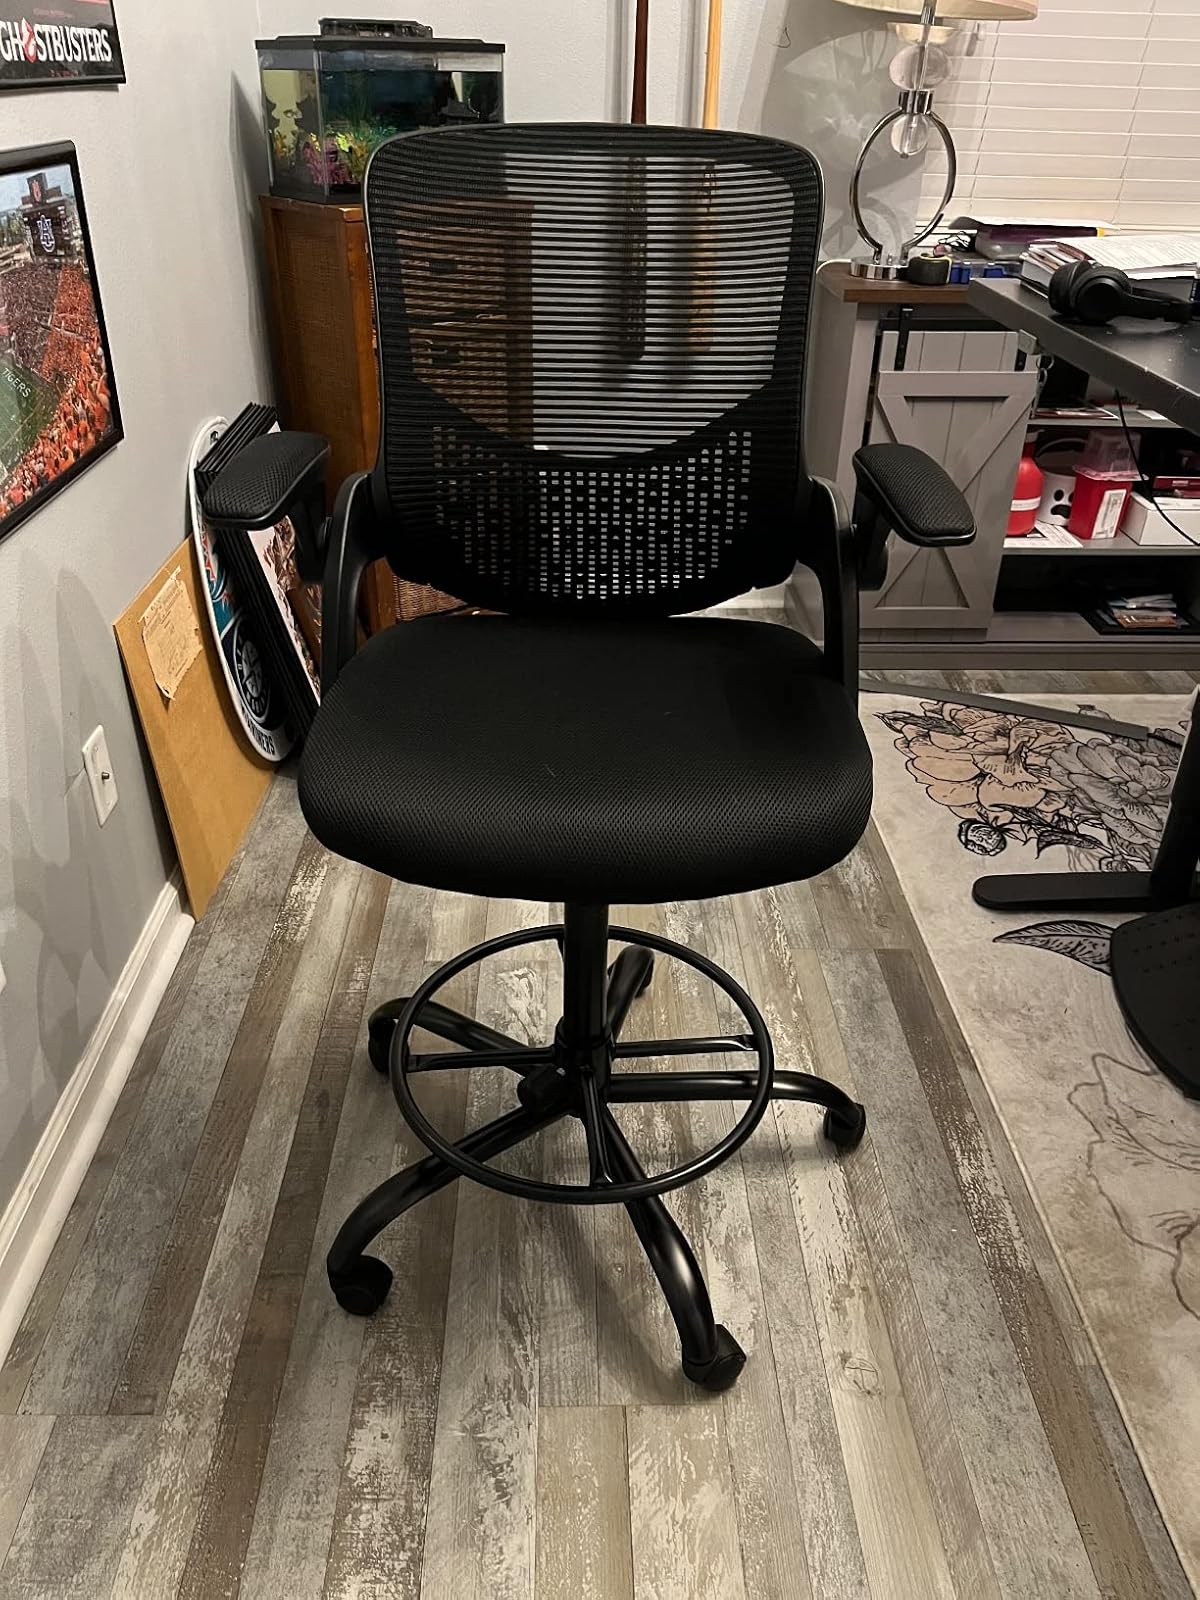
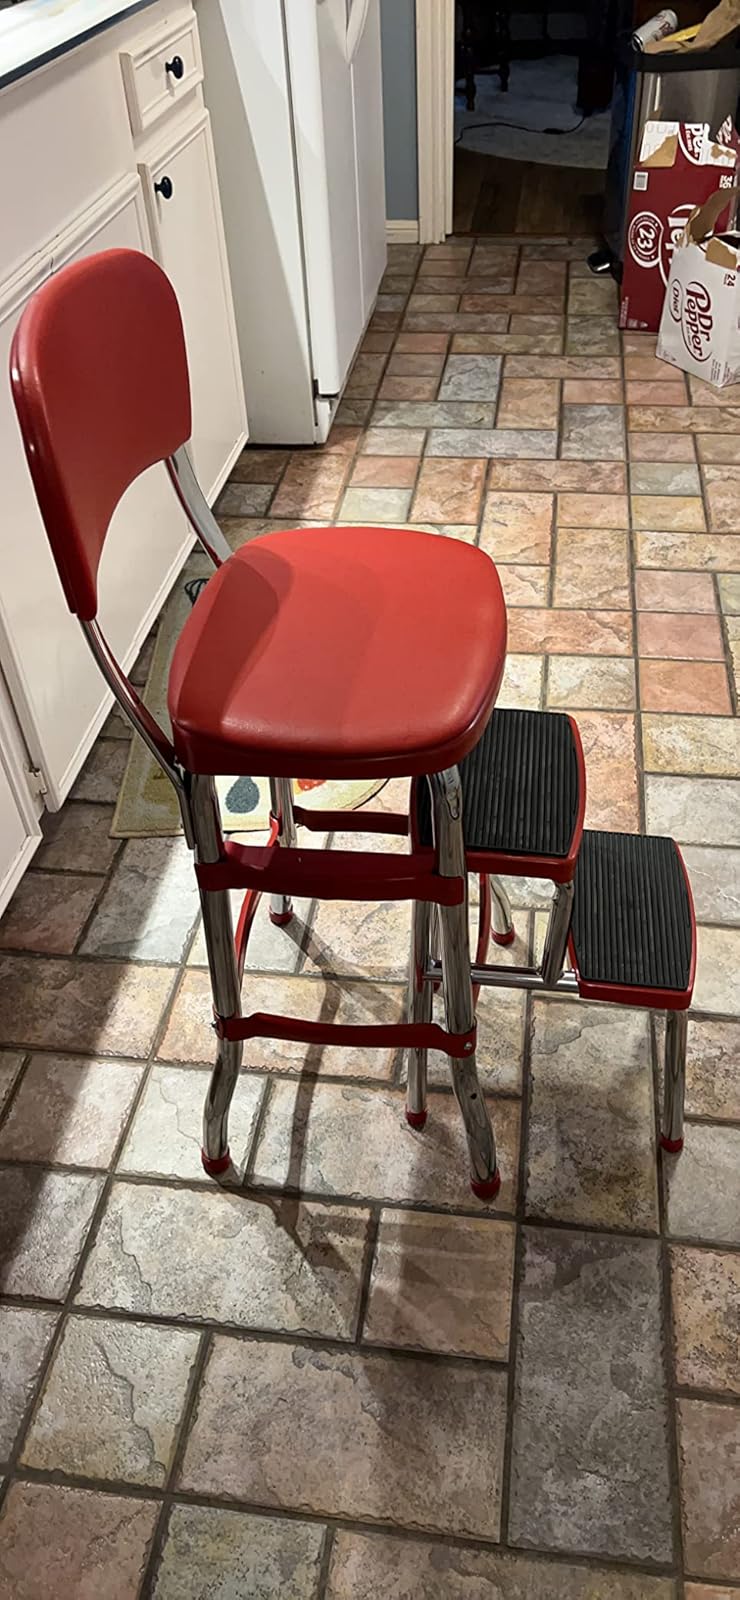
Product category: items_chair
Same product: no